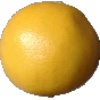
Label: Grapefruit White 1